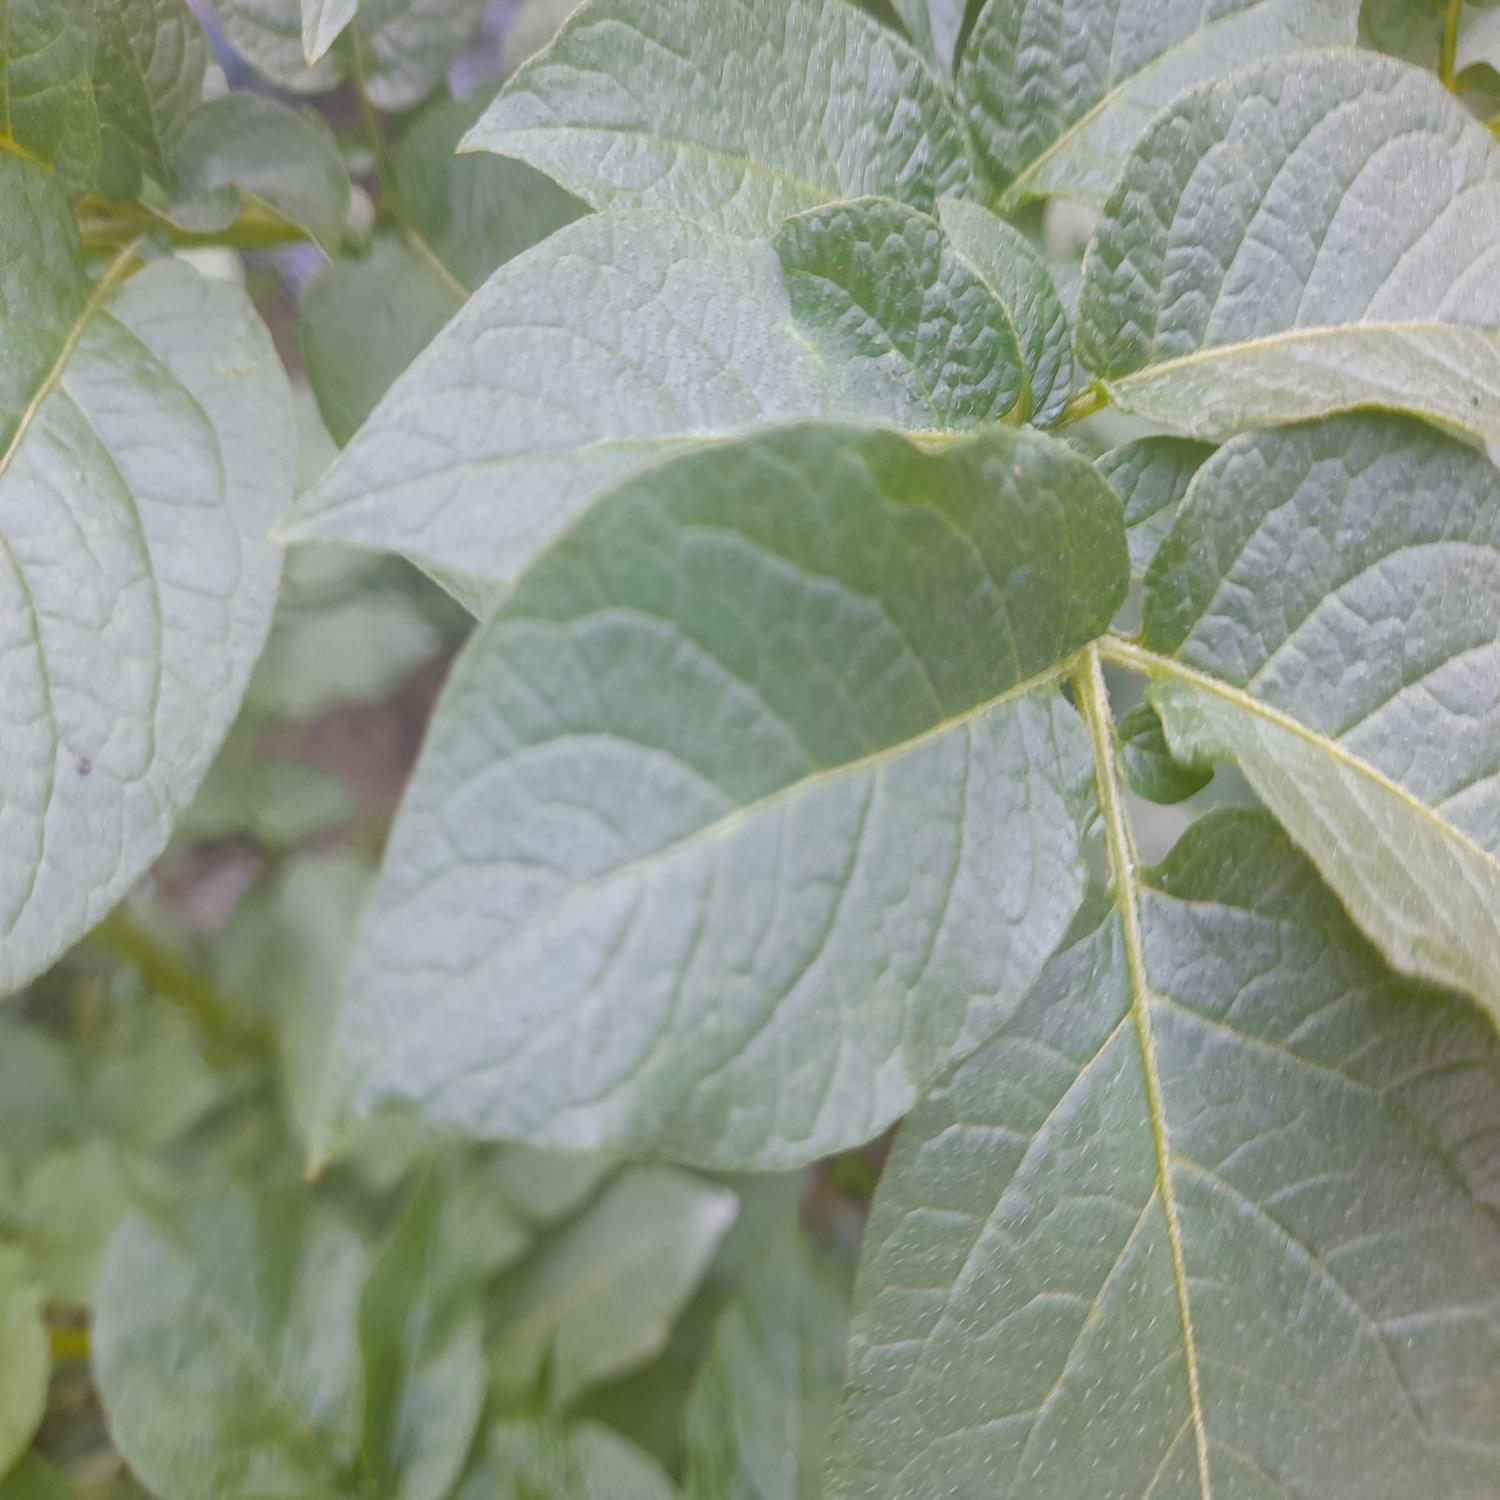
Etiqueta: Sana